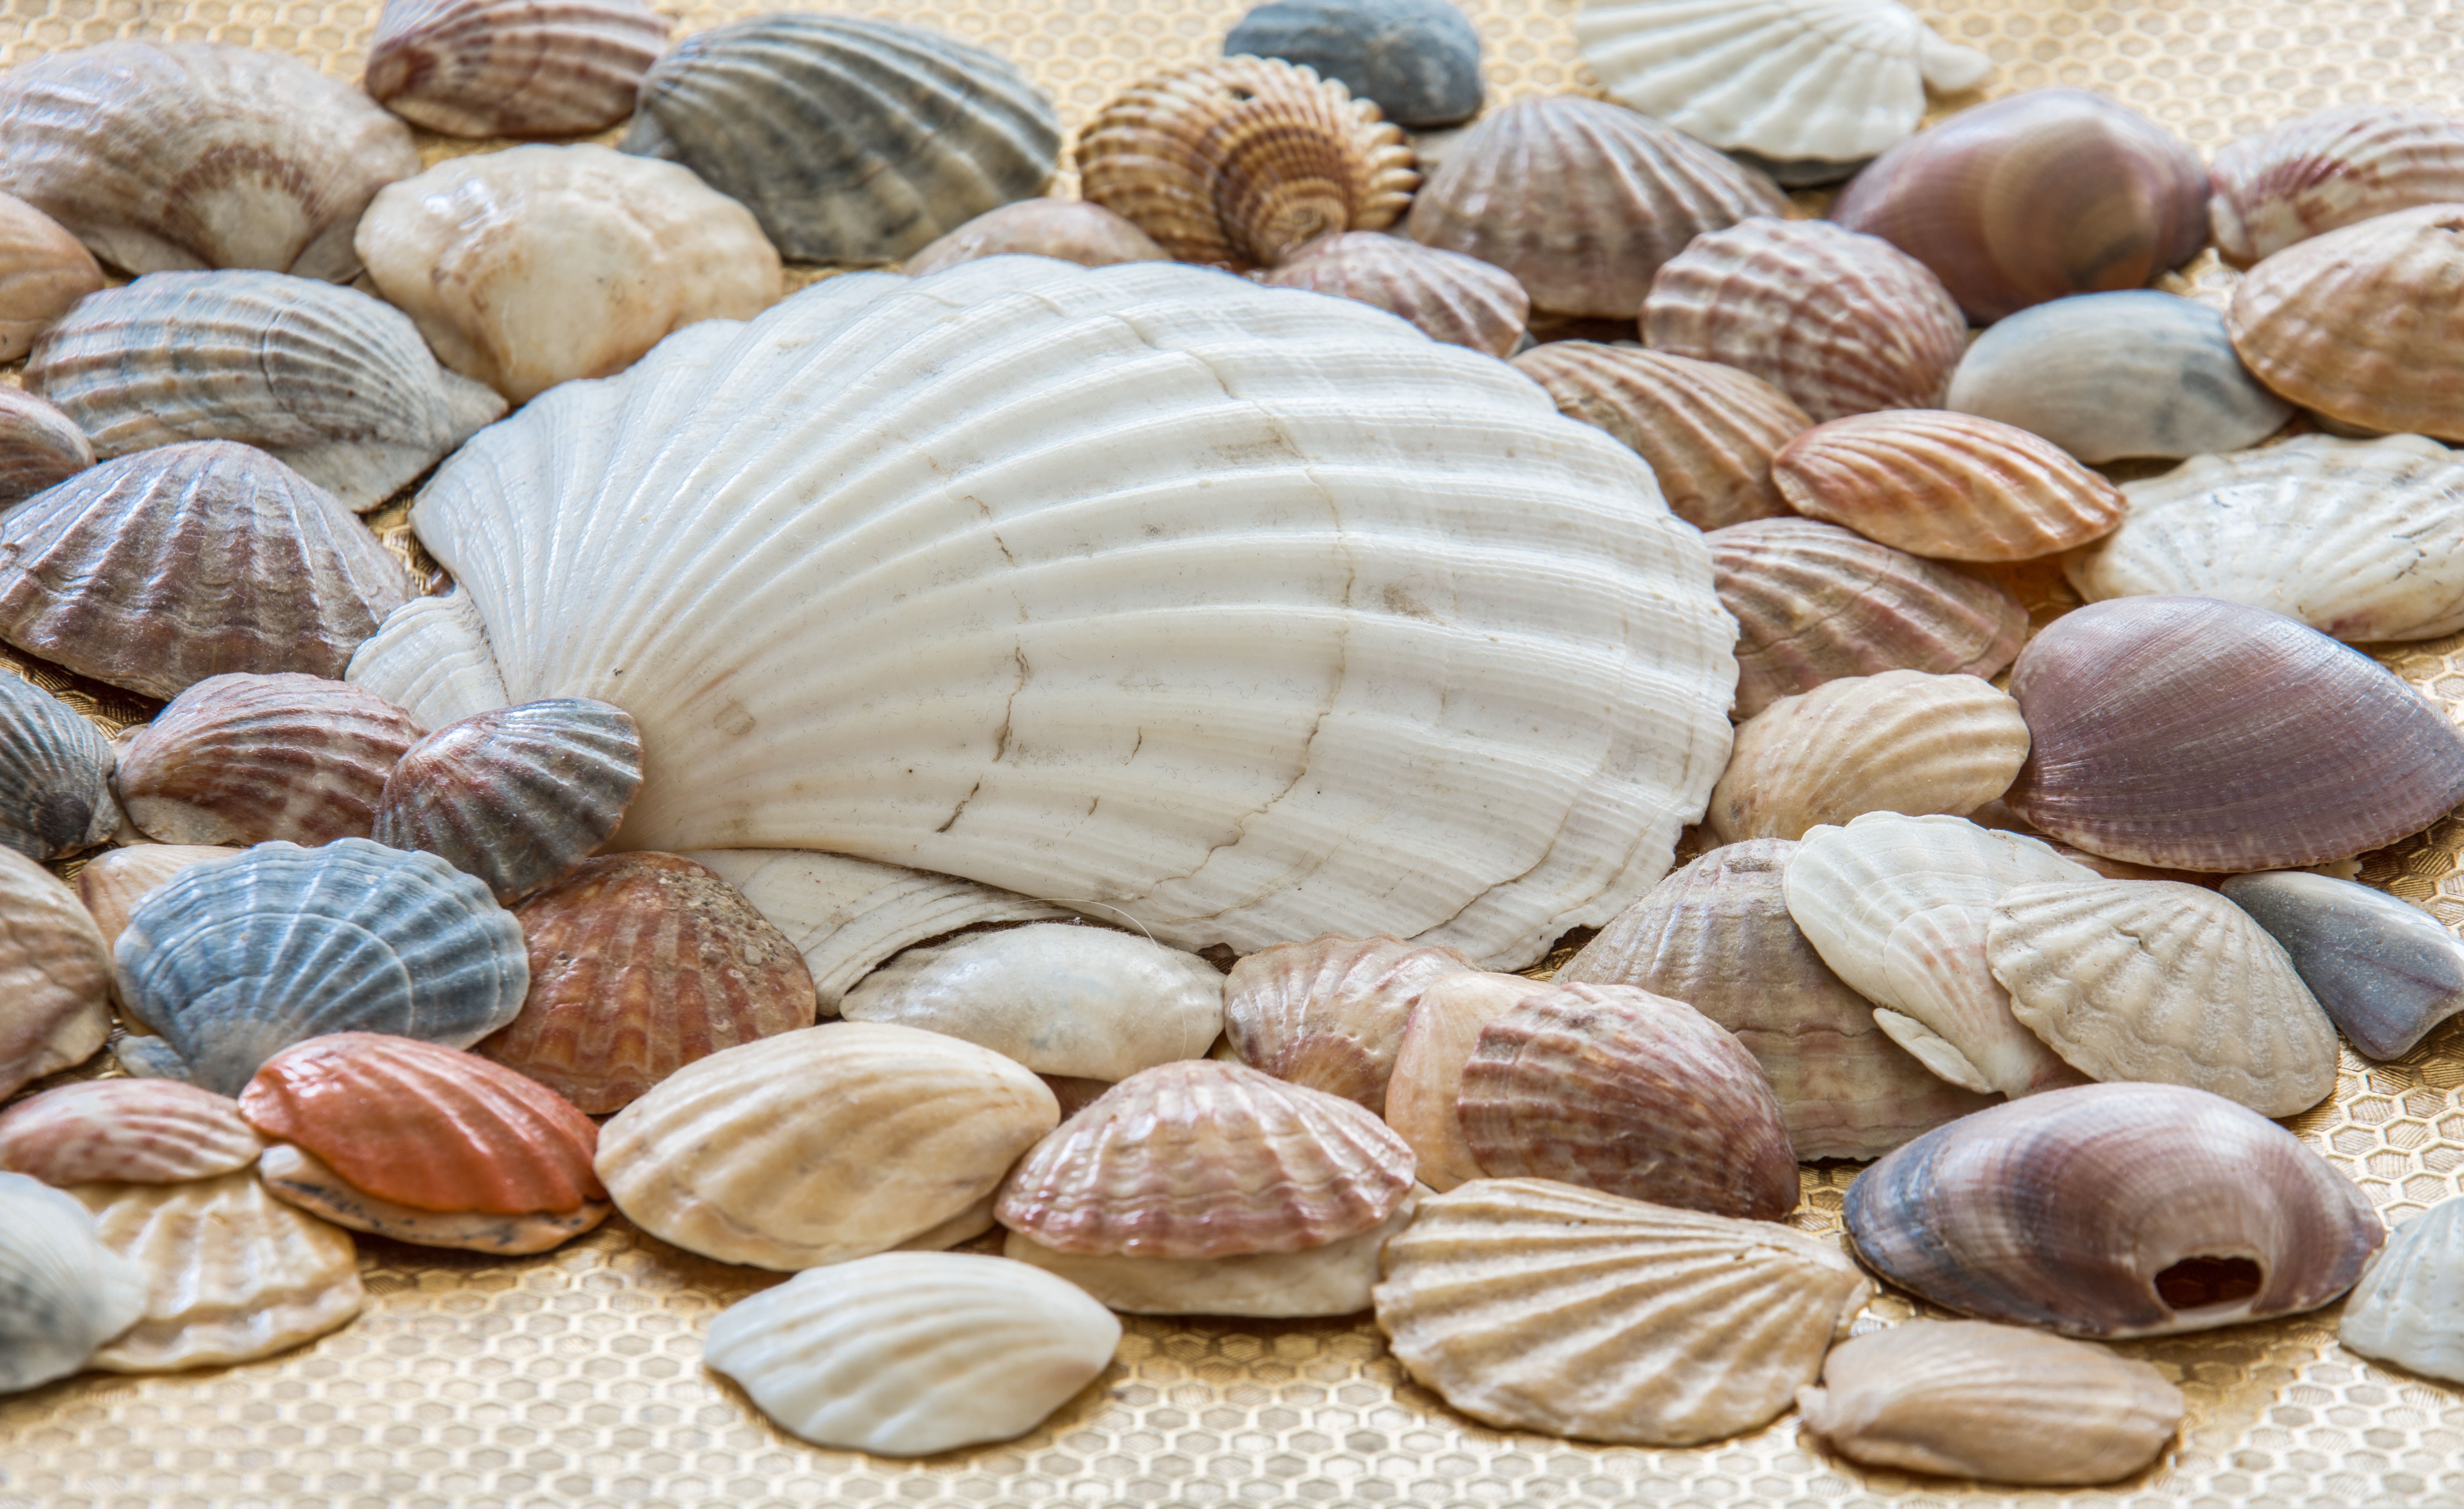
sea, nature, ocean, texture, summer, pattern, food, produce, seafood, material, invertebrate, seashell, sea shell, clam, shells, cockle, escargot, molluscs, sea snail, sea shells, clams oysters mussels and scallops